Christ Blessing the Children

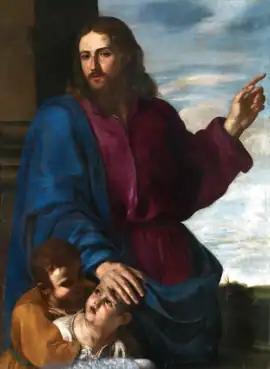

Christ Blessing the Children is a painting by the Italian artist Artemisia Gentileschi, depicting an episode from the New Testament. It hangs in the church of Sant'Ambrogio e Carlo al Corso in Rome.